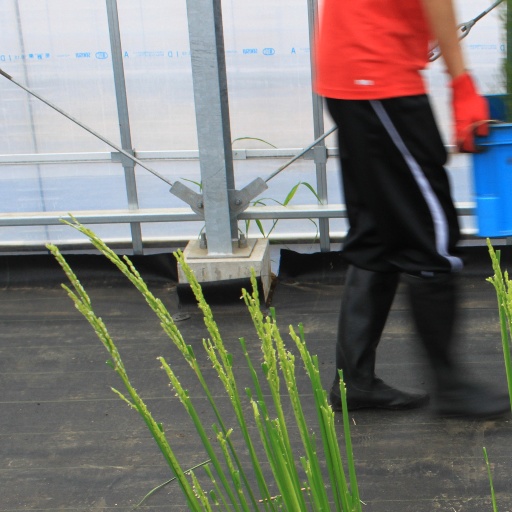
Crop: rice